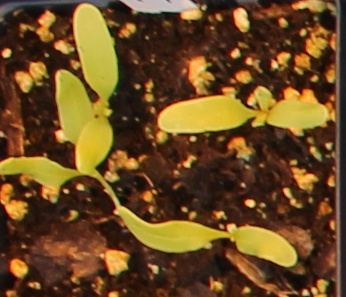
Label: Sugar beet